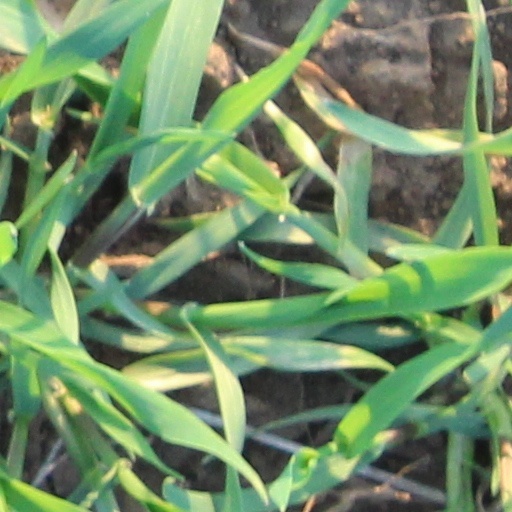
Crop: wheat